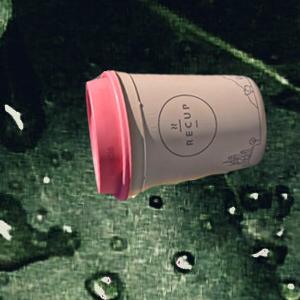
Label: cups